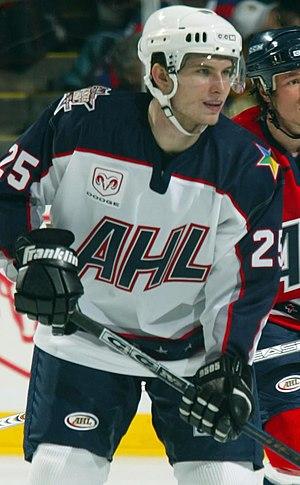
Tomáš Surový est un joueur professionnel de hockey sur glace.